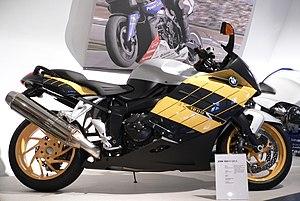
BMW Motorrad est la filiale moto de la société allemande BMW. Elle produit des motos depuis 1923.